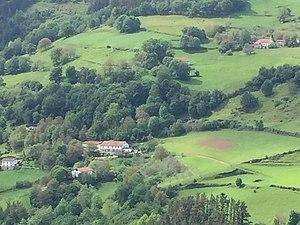
Alkiza est une municipalité rurale du centre du Guipuscoa, au nord-ouest de la région de Tolosaldea, à 27 kilomètres au sud de Saint-Sébastien dans la Communauté Autonome du Pays Basque. En 2016, elle comptait 346 habitants, dont 88,8% étaient bascophones. C'est une municipalité indépendante depuis 1731, auparavant elle dépendait de Tolosa et de Saint-Sébastien.